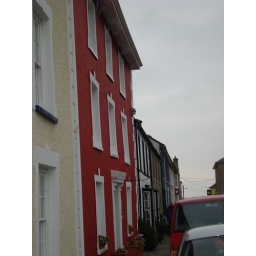
The Aberaeron flower wall in January